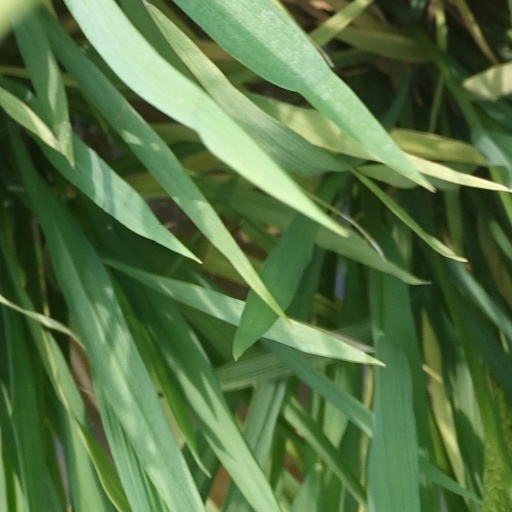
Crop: rice